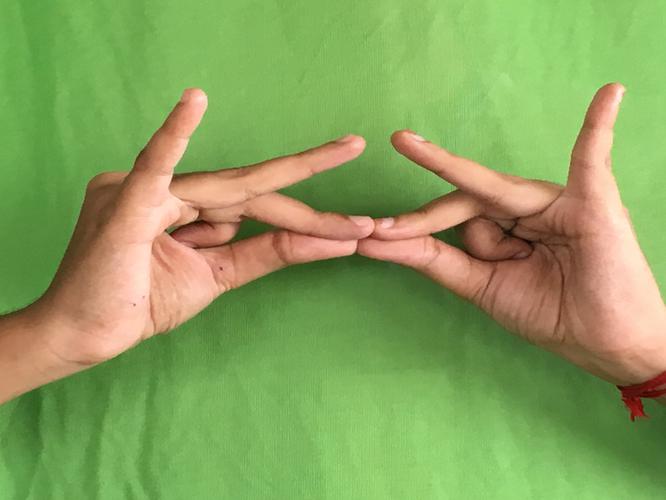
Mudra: Sakata
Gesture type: double_hand